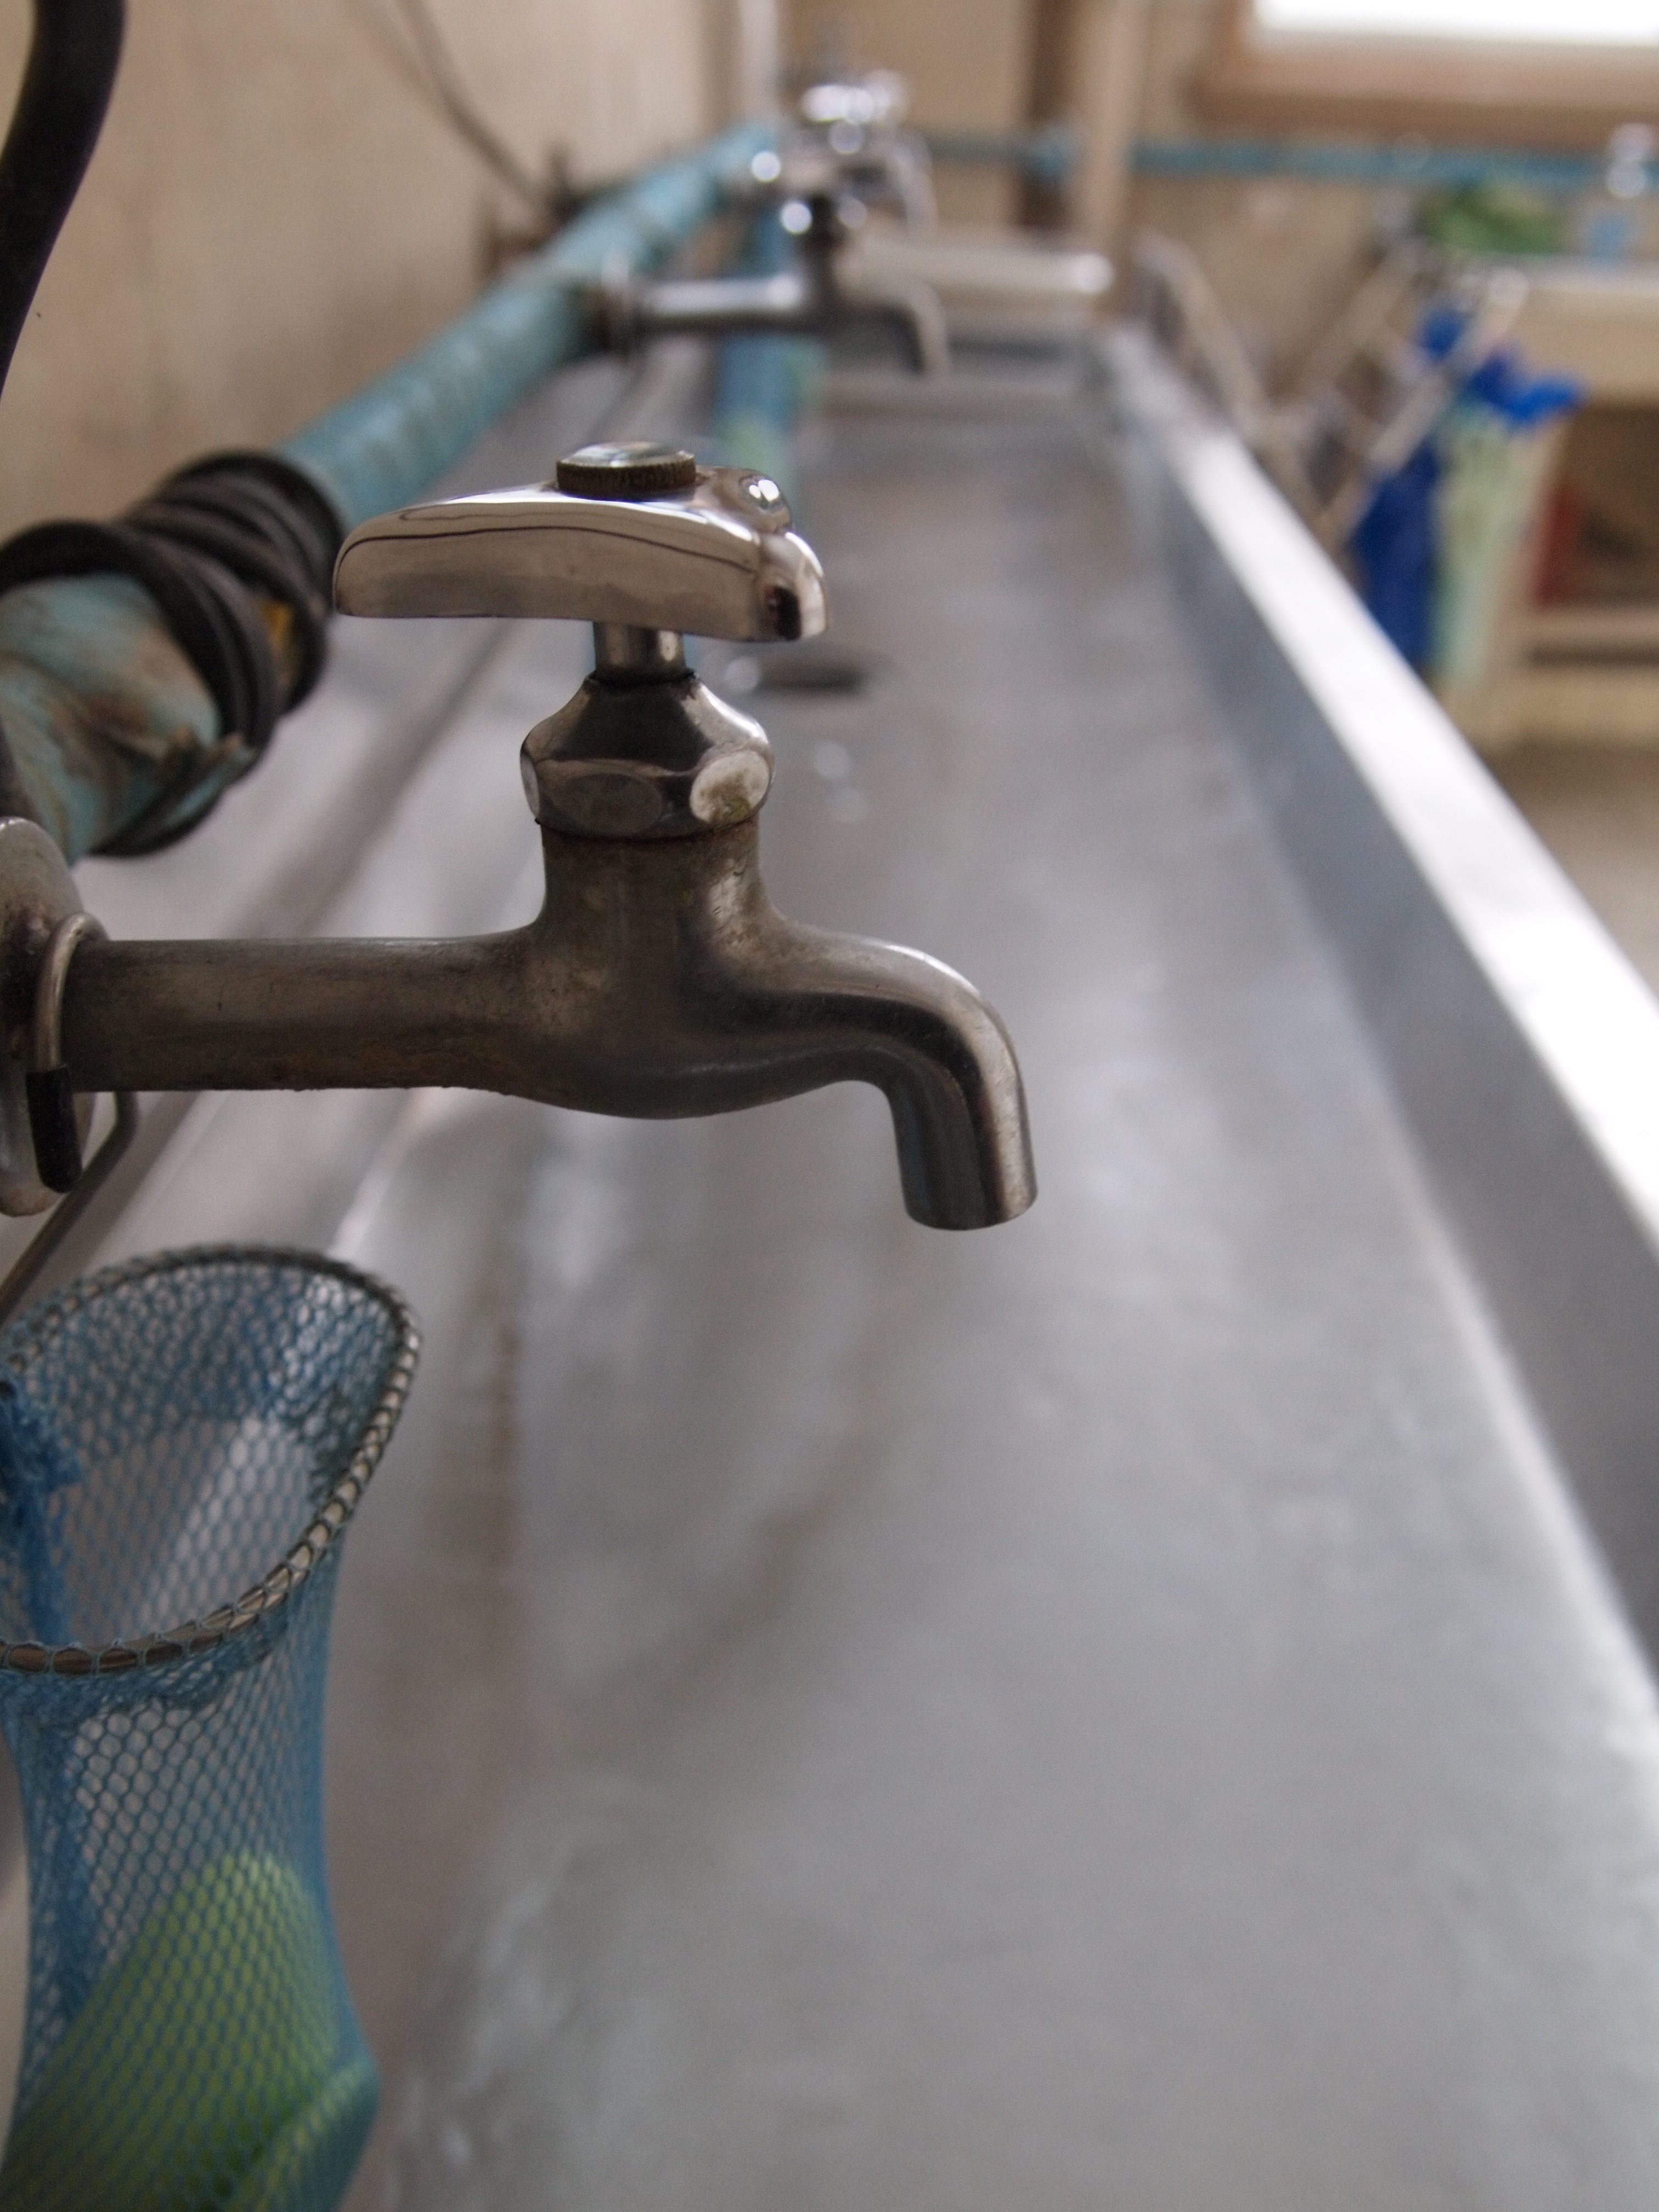
water, glass, sink, classroom, tap, study, faucet, memories, school, hand washing, school building, plumbing fixture, water service